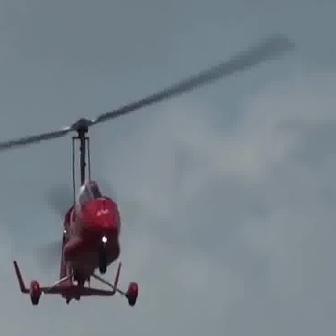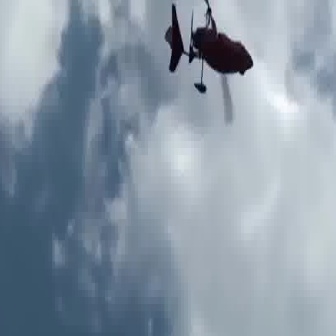
  Please identify the target specified by the bounding box [12,179,137,304] in the first image and locate it in the second image. Return the coordinates in [x_min,y_min,x_max,y_max] format.
Answer: [163,3,252,92]